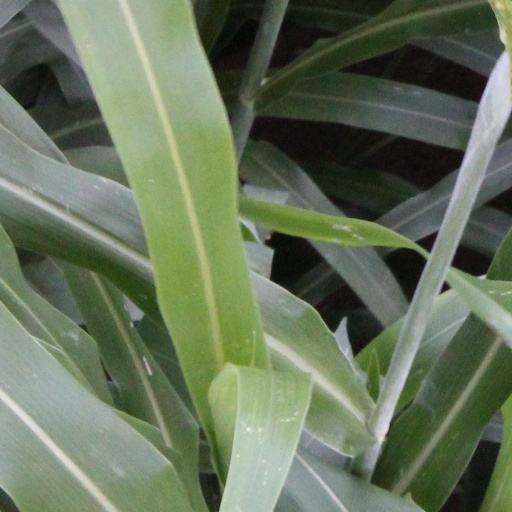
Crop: sorghum